Aisha Odeh

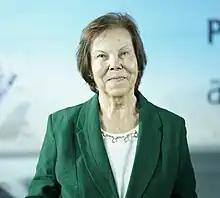
Odeh in 2023

Aisha Odeh (born 1944) is a Palestinian writer. As a member of the Popular Front for the Liberation of Palestine (PFLP), she was sentenced to life imprisonment after she participated in a 1969 supermarket bombing that killed two Israelis. Odeh received an early release in 1979 and has since remained an active participant in Palestinian organisations. She has published three books including an autobiography that details allegations of abuse during her imprisonment.